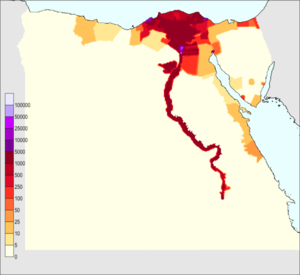
Egypten / Demografi / Bosætning
Befolkningstæthed
Egypten eller Ægypten, officielt Den Arabiske Republik Egypten, er et transkontinentalt land, som spænder over det nordøstlige hjørne af Afrika og det sydvestlige hjørne af Asien via en landtange dannet af Sinai-halvøen. Det meste af landets areal ligger i Nordafrika og deler landegrænser med Libyen mod vest, Sudan mod syd, og Gaza-striben og Israel mod nordøst. Den nordlige kyst grænser til Middelhavet, og den østlige kyst til Aqababugten og Rødehavet. Landet deler maritime grænser med Jordan på den anden side af Aqababugten, Saudi-Arabien på den anden side af Rødehavet, og Grækenland, Tyrkiet og Cypern på den anden side af Middelhavet.